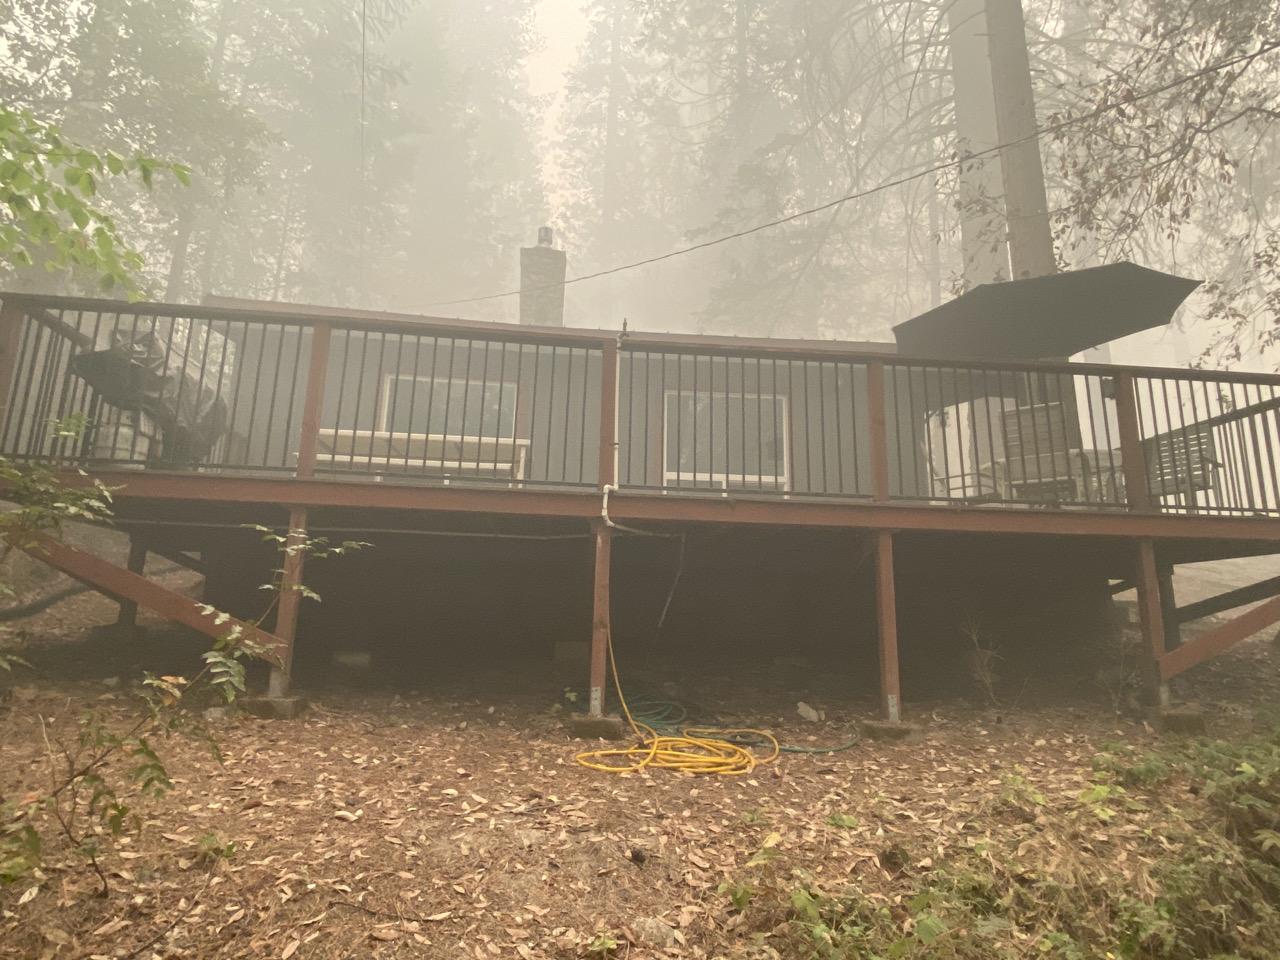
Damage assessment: no_damage